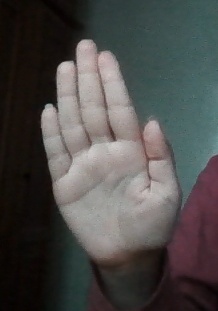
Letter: seen